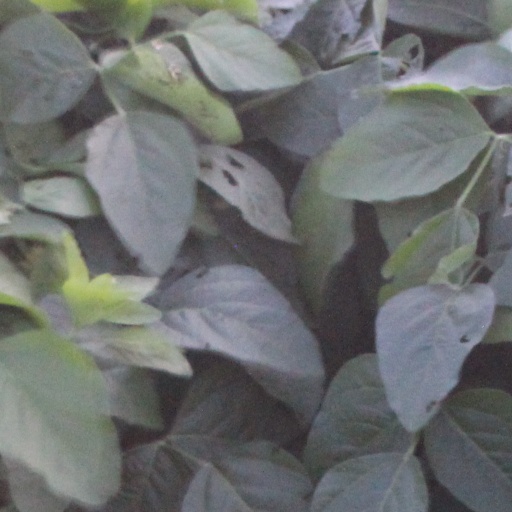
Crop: soybean